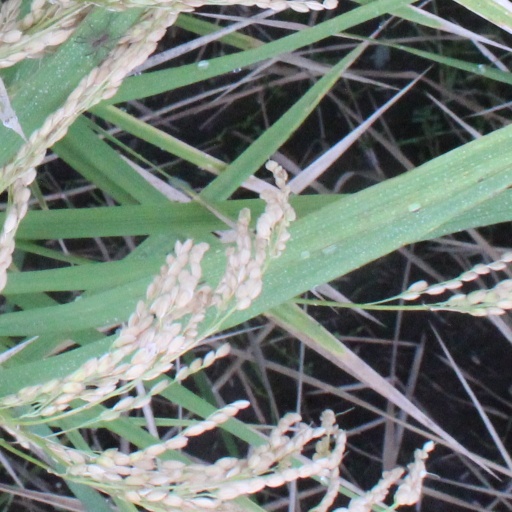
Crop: rice